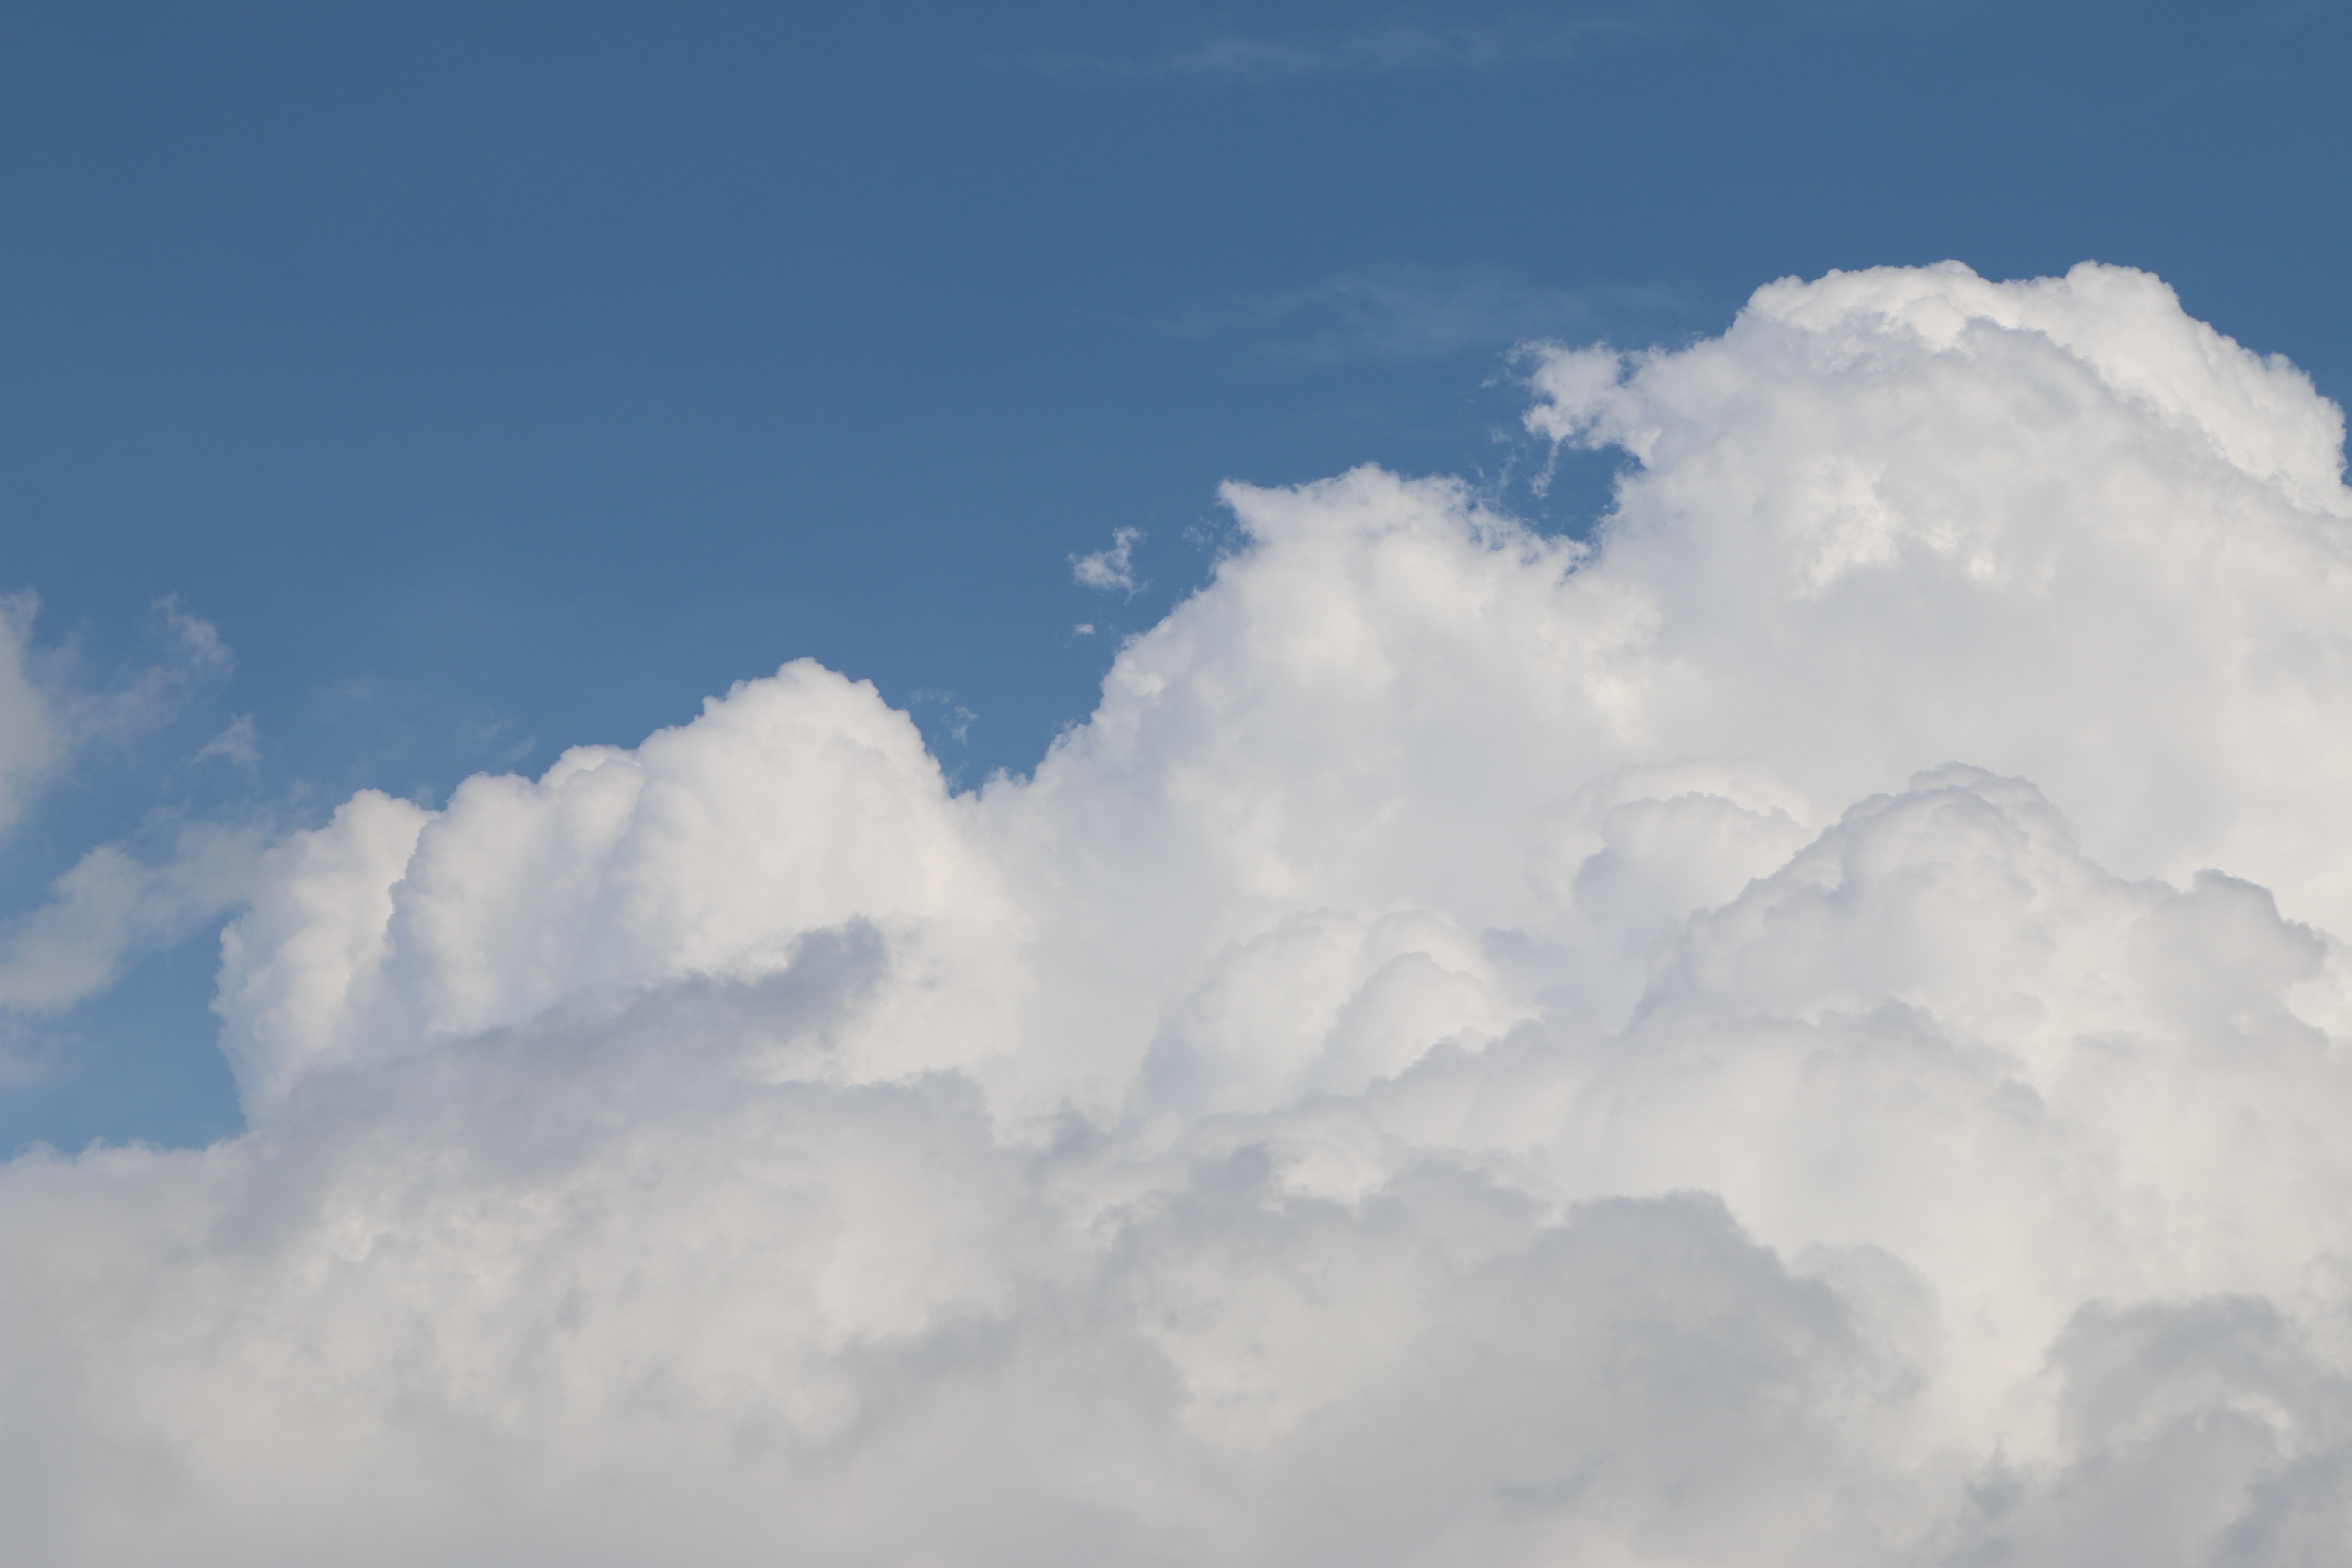
Cloud type: Cumulonimbus